Arthur Loft

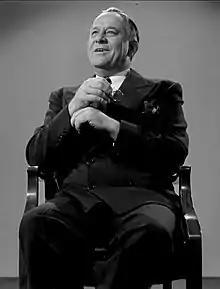
Loft in "Scarlet Street" (1945)

Arthur Loft (born Hans Peter Loft; May 25, 1897 – January 1, 1947) was an American film and stage actor. He appeared in more than 220 films between 1932 and 1947.